Italian Socialist Party

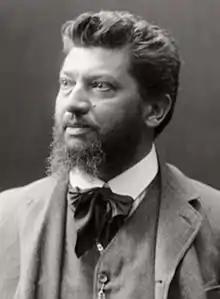
Filippo Turati was one of the founders of the party.

The PSI was founded in 1892 as the Party of Italian Workers ("Partito dei Lavoratori Italiani") by delegates of several workers' associations and parties, notably including the Italian Workers' Party and the Milanese Socialist League. It was part of a wave of new socialist parties at the end of the 19th century and had to endure persecution by the Italian government during its early years. It modelled on the Social Democratic Party of Germany. While in Sicily the Fasci Siciliani were spreading as a popular movement of democratic and socialist inspiration, the party was celebrating on 8 September 1893 its second congress in Reggio Emilia and changed its name to the Socialist Party of Italian Workers ("Partito Socialista dei Lavoratori Italiani"). During the third congress on 13 January 1895 in Parma, it decided to adopt the name of Italian Socialist Party and Filippo Turati was elected its secretary.